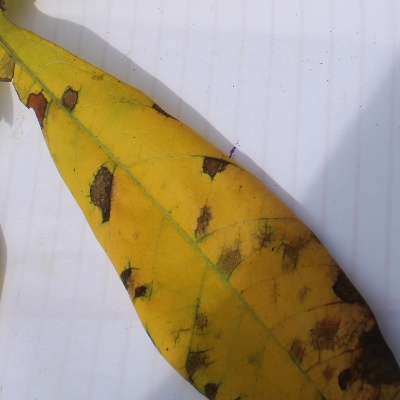
Crop: Cassava
Condition: brown spot